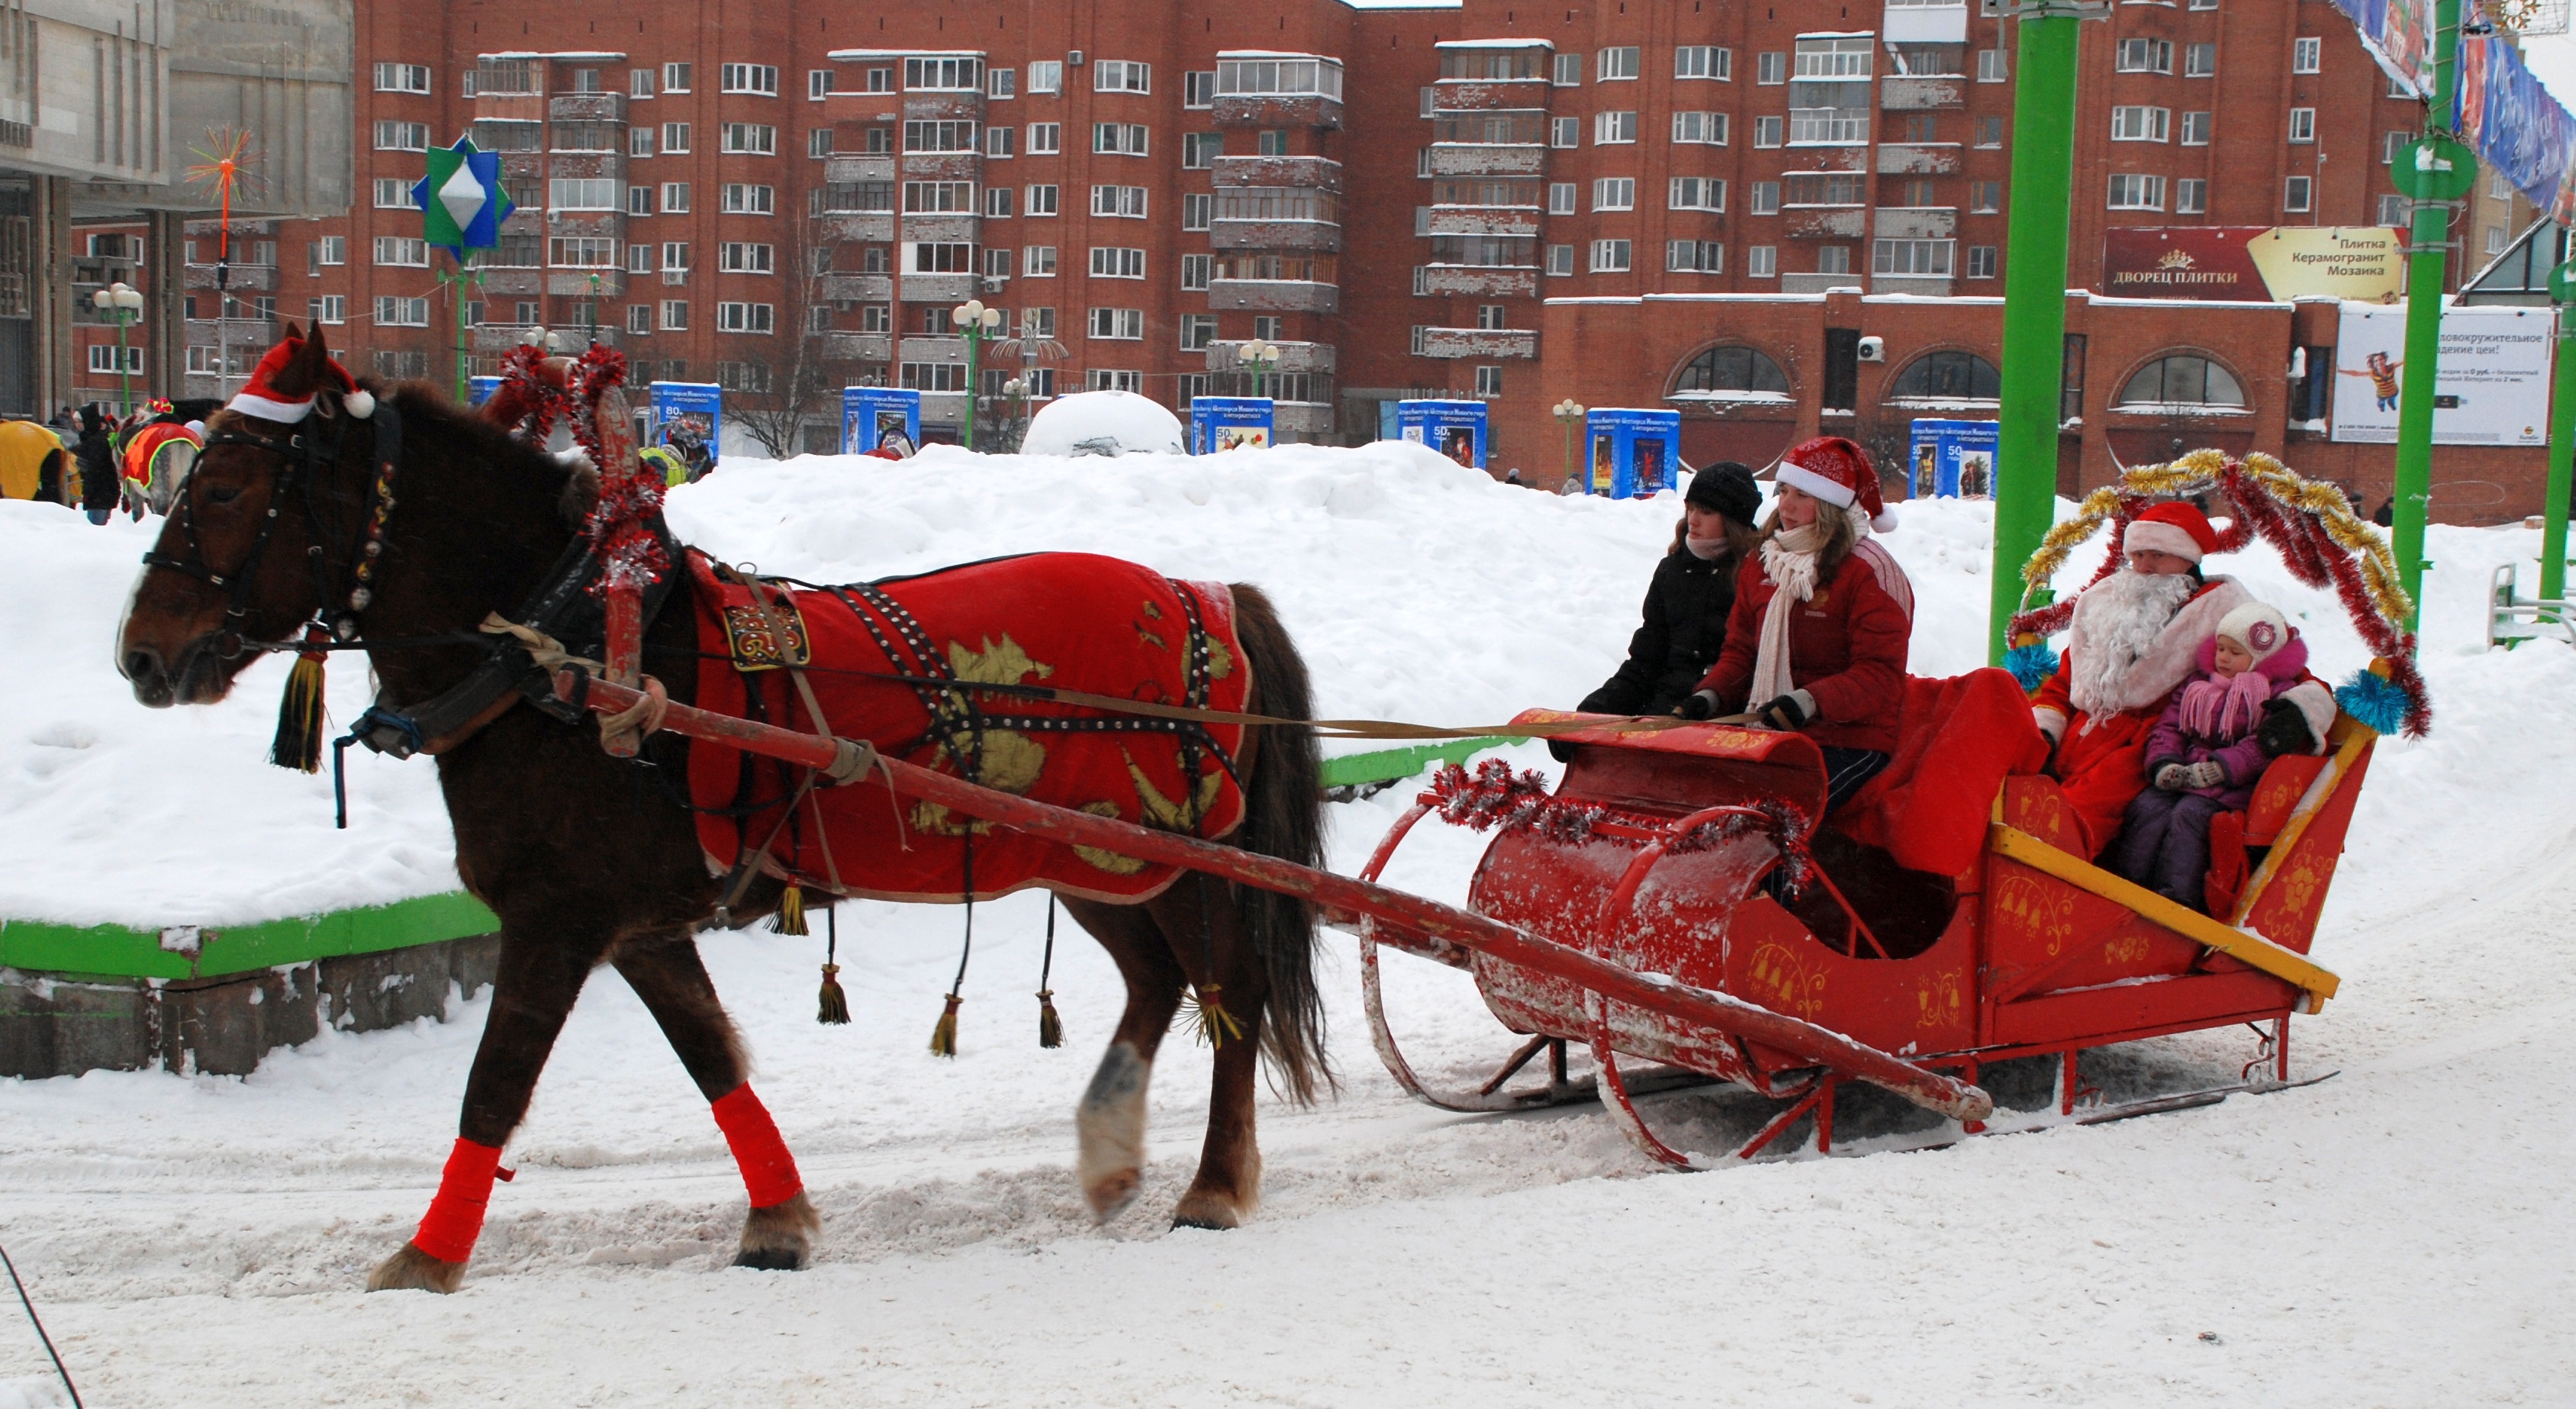
snow, winter, cart, city, vehicle, nikon, cool image, sled, carriage, russia, d80, 18135mmf3556g, nikond80, yaroslavl, land vehicle, horse harness, horse and buggy